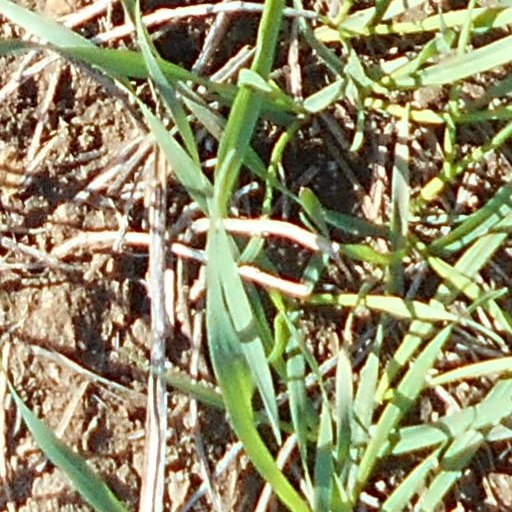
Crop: wheat